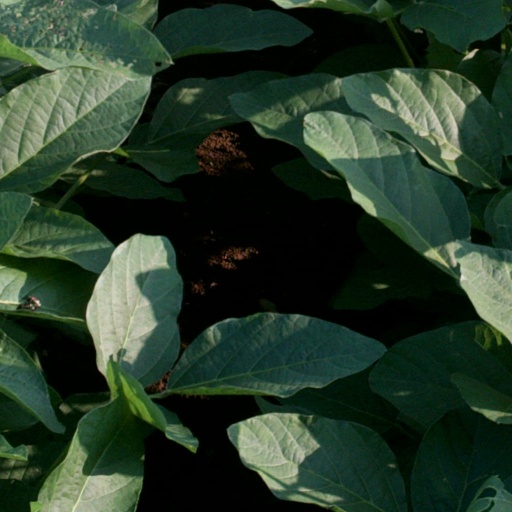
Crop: soybean